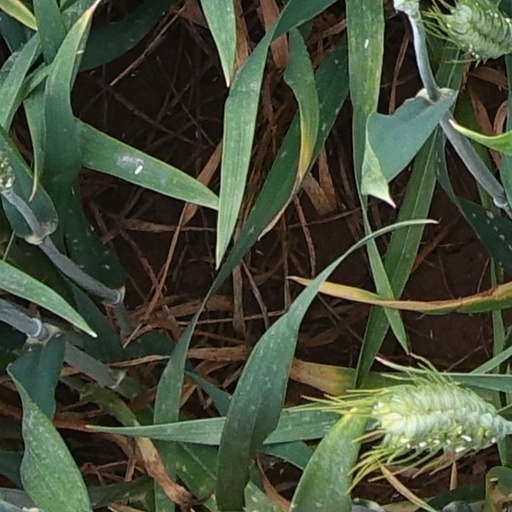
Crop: wheat